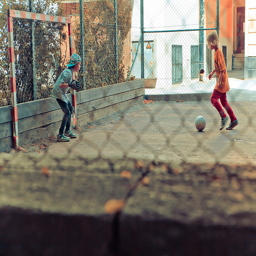
There is a girl playing against a boy for this soccer match.
The young people are playing soccer.on a fenced in court.
Two children playing a game of soccer in the city.
two young people playing soccer in a lot
two children are playing soccer together on the concrete